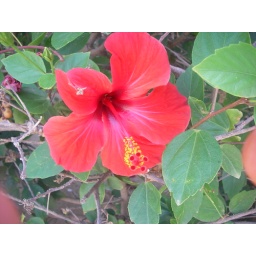
This flower is the same one in F3 notice the yellow on a short stalk.